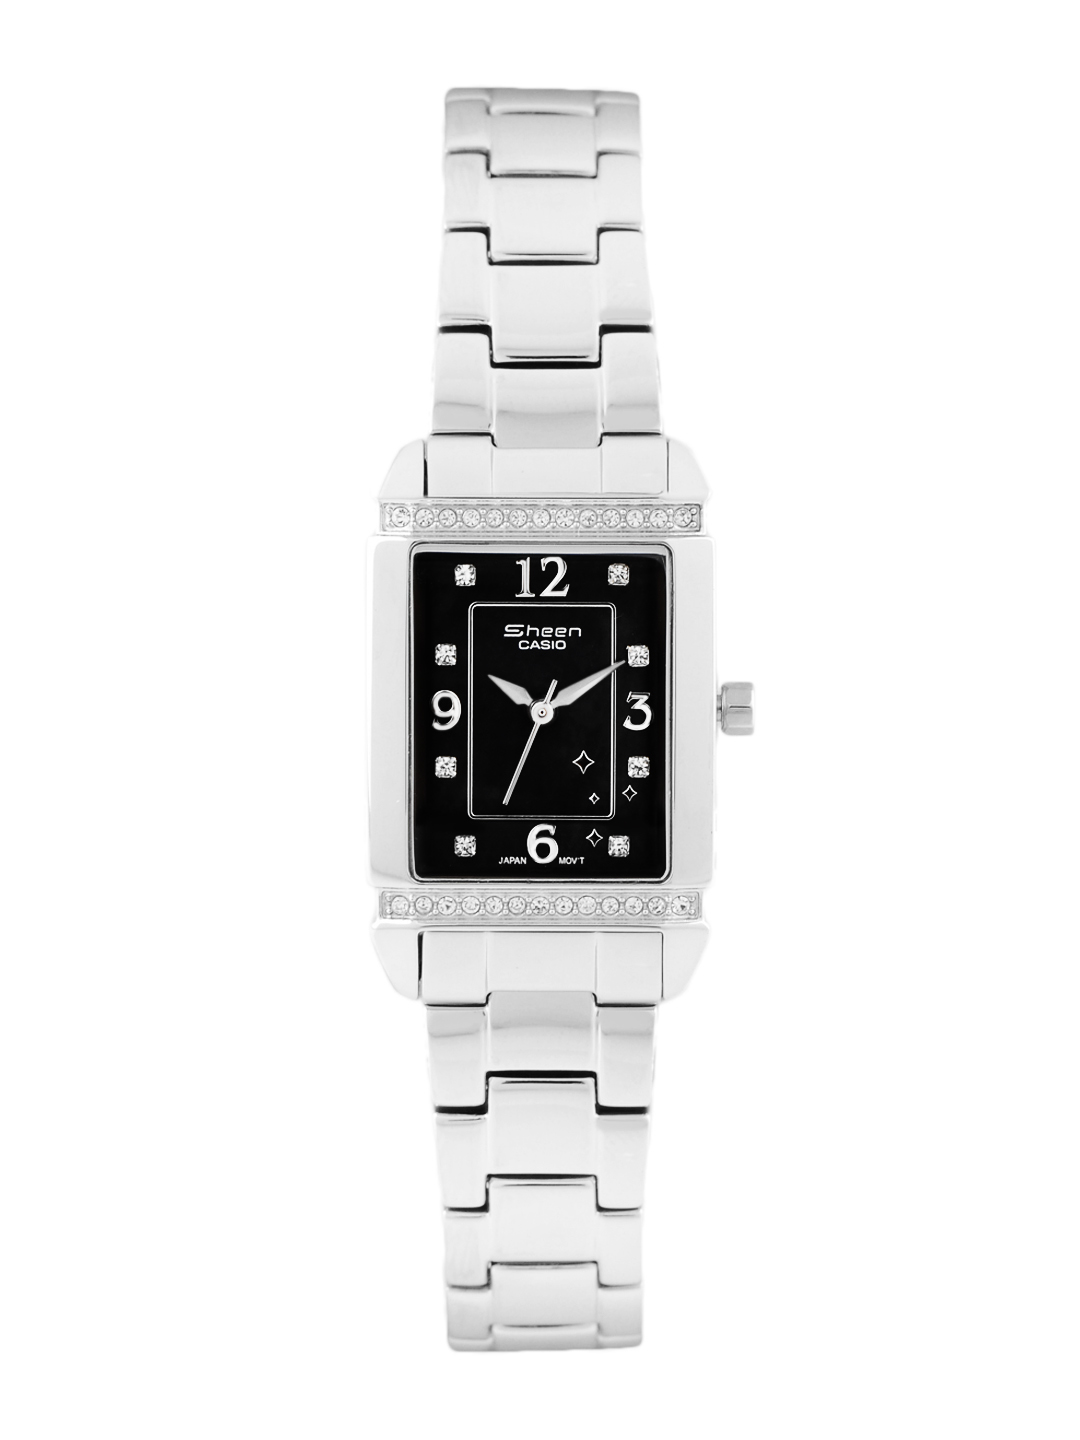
CASIO Sheen Women Black Dial Watch SH112
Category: Accessories / Watches / Watches
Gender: Women
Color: Black
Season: Winter 2016
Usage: Casual